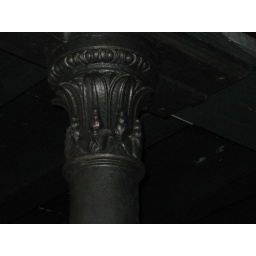
Old school iron column in on the ground floor of this building.